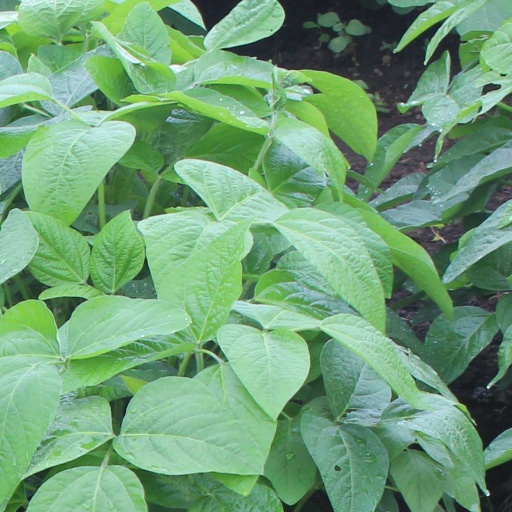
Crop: soybean